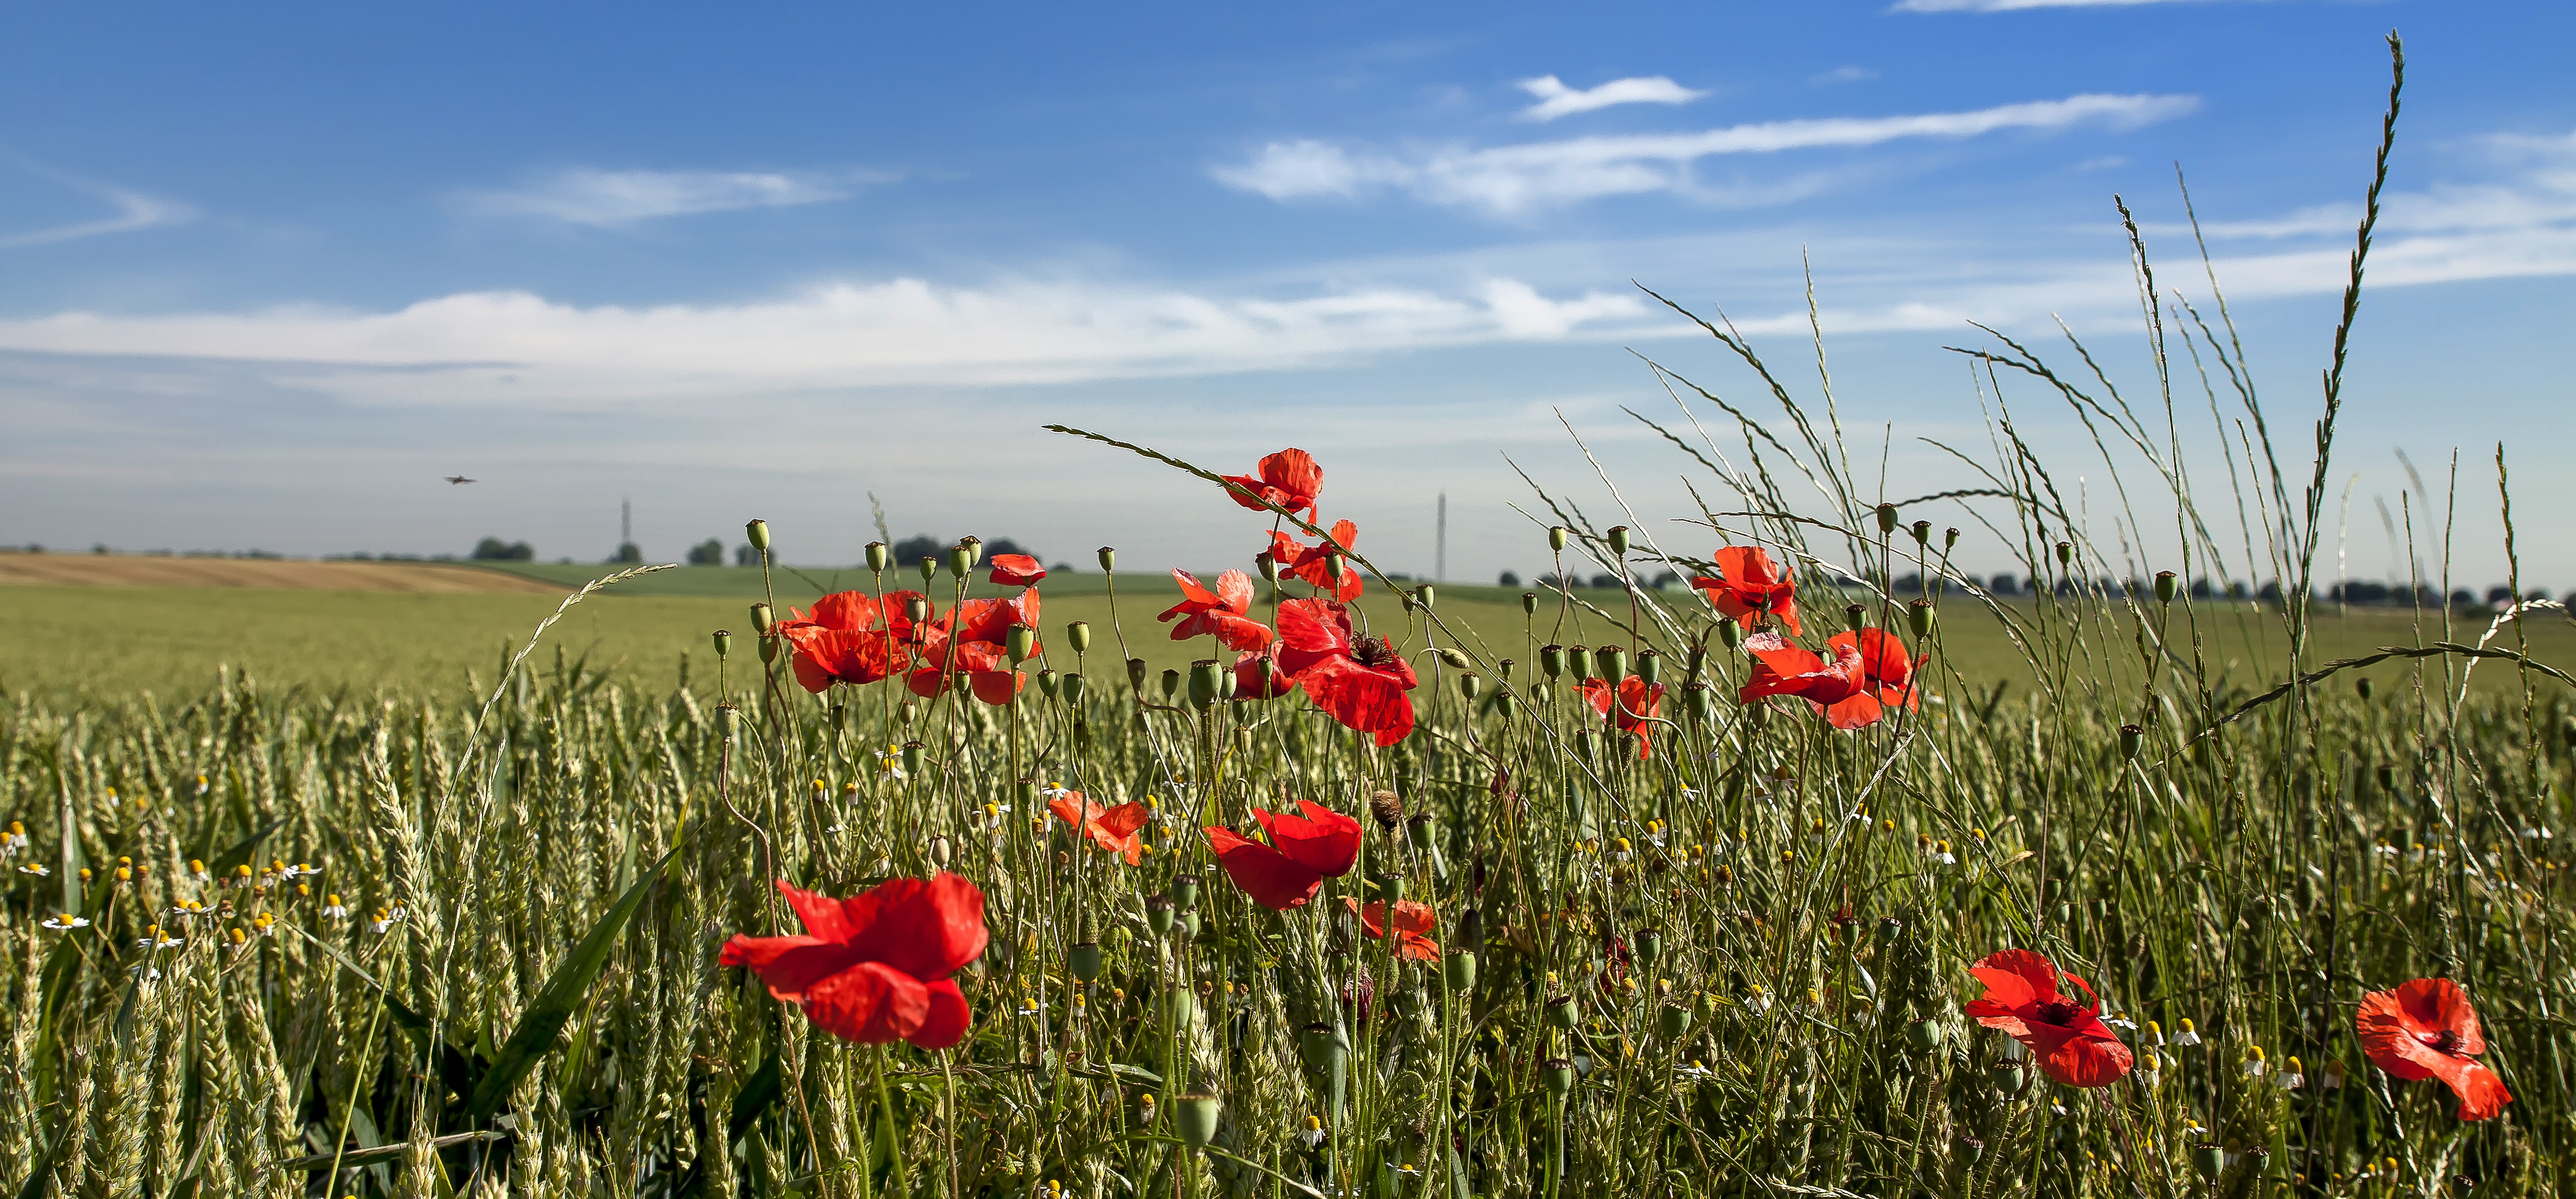
landscape, nature, grass, plant, sunshine, field, meadow, prairie, flower, summer, spring, green, red, pasture, blue, close, flora, plain, wildflower, flowers, pointed flower, klatschmohn, poppy flower, red poppy, grassland, poppy, poppies, habitat, bud, ecosystem, coquelicot, papaver, steppe, rural area, summer meadow, flowering plant, mohngewaechs, sea of flowers, field of poppies, early summer, natural environment, grass family, land plant, poppy family